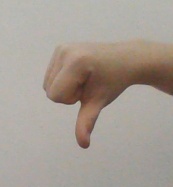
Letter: waw